Gaston College

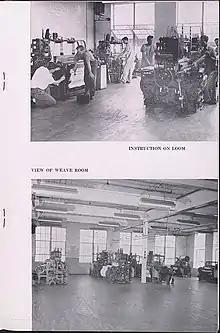
A page from the catalog for the North Carolina Vocational Textile School, 1941

The North Carolina Vocational Textile School was approved in 1941 and began operation in 1943 in Belmont. It was later renamed the North Carolina Center for Applied Textile Technology. In 2005, the center was transferred to Gaston College and became the East Campus and Textile Technology Center. The Textile Technology Center offers new and sample product development, product testing, training, and consulting for the textile industry. Currently numerous continuing education and a few curriculum classes are offered on the campus.